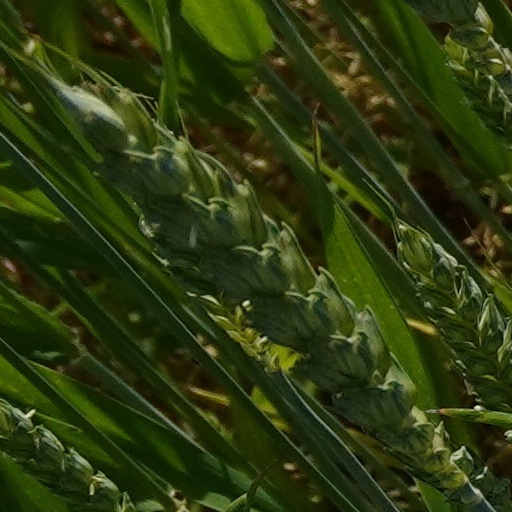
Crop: wheat